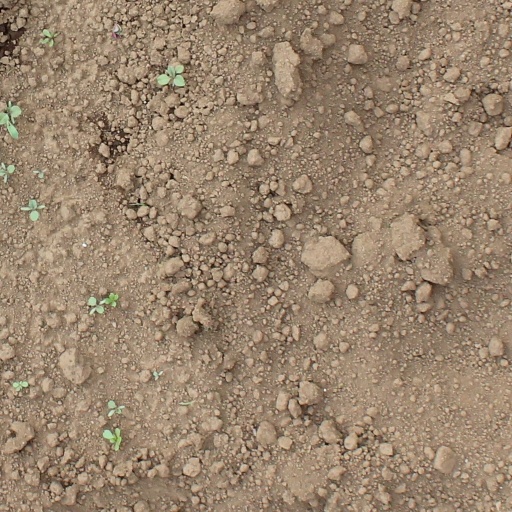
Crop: soybean